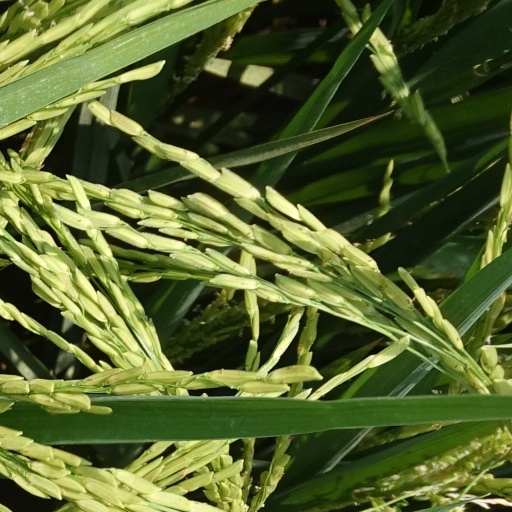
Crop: rice